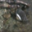
Label: shrew